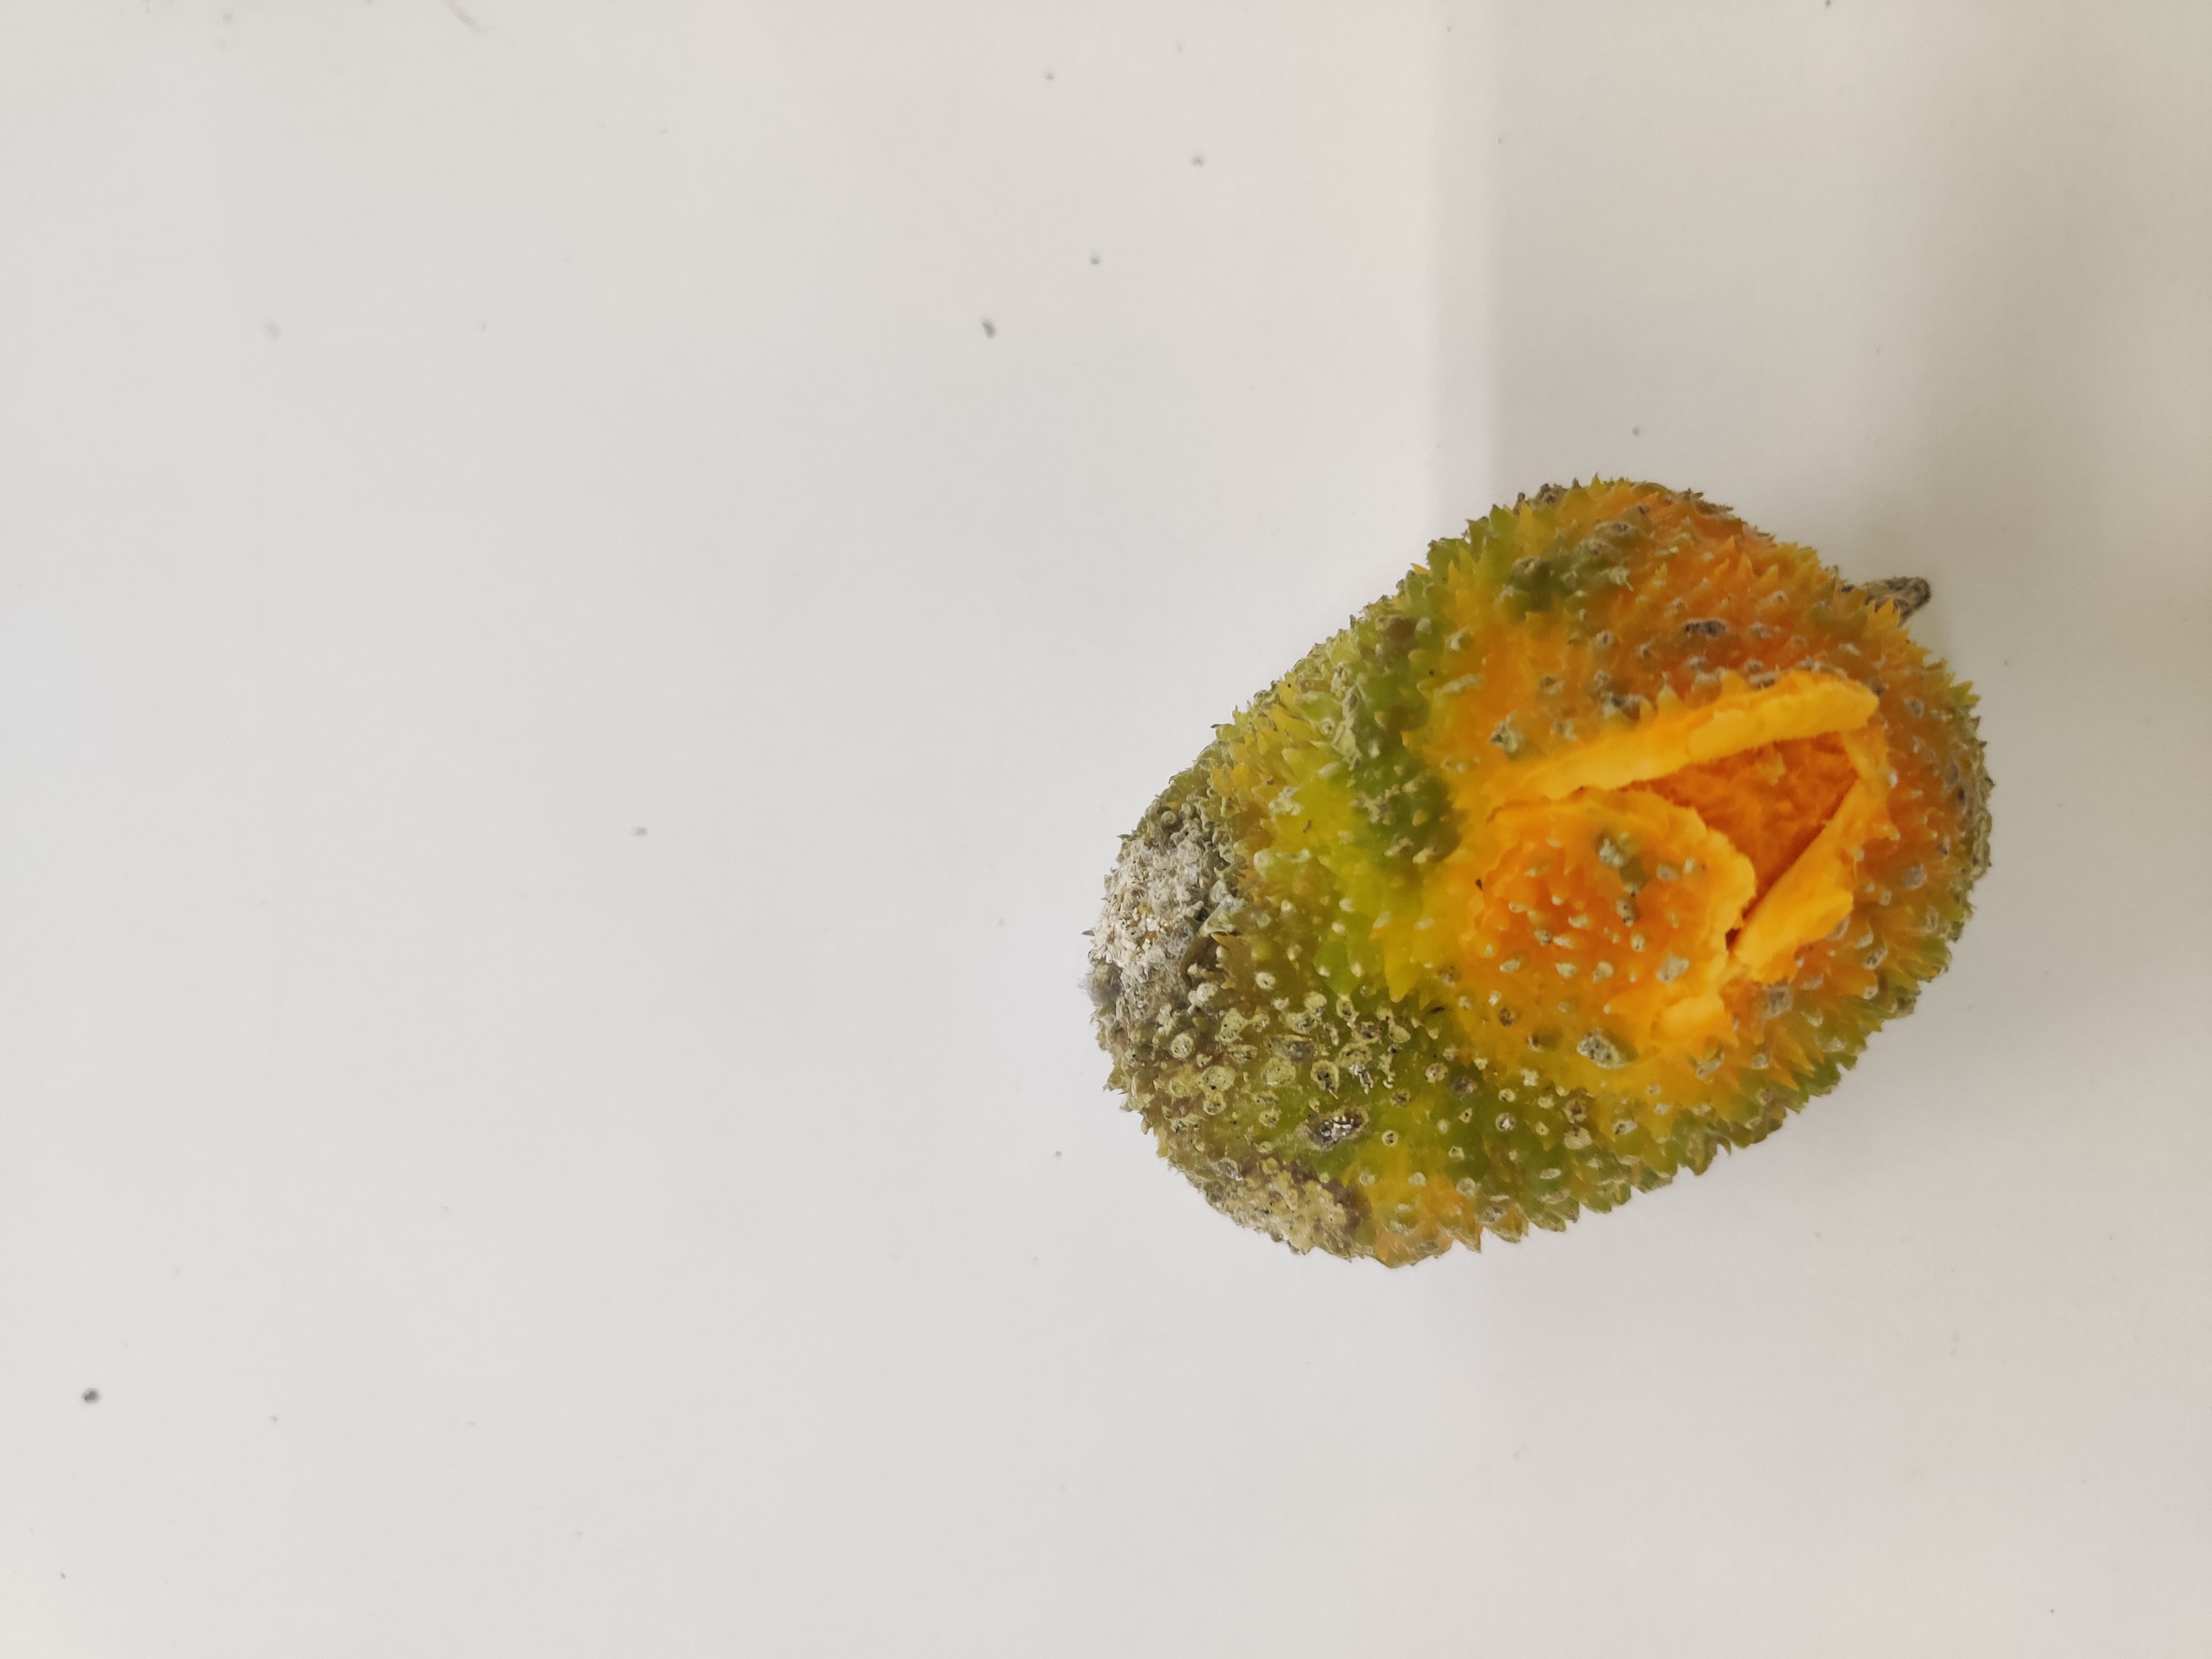
Crop: Spiny Gourd
Condition: Damaged